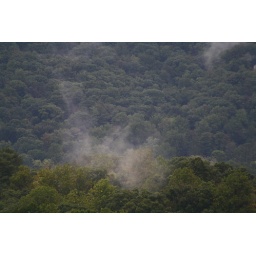
A fractus cloud that is hanging close to the ground in Asheville, NC